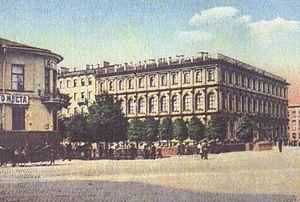
L' architecture éclectique en Russie ou l'éclectisme en Russie est un courant architectural répandu en Russie, comme dans toute l'Europe, entre les années 1830 et 1890. Il combine différents éléments stylistiques, en choisissant des éléments hétérogènes provenant de styles différents. Par ailleurs, il cherche à créer un lien entre la fonction du bâtiment et sa forme.